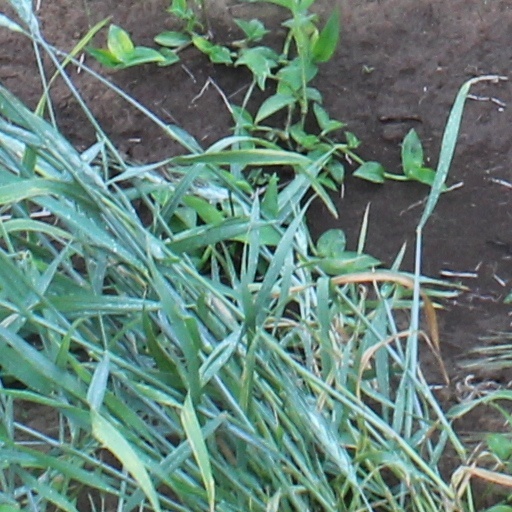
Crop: wheat